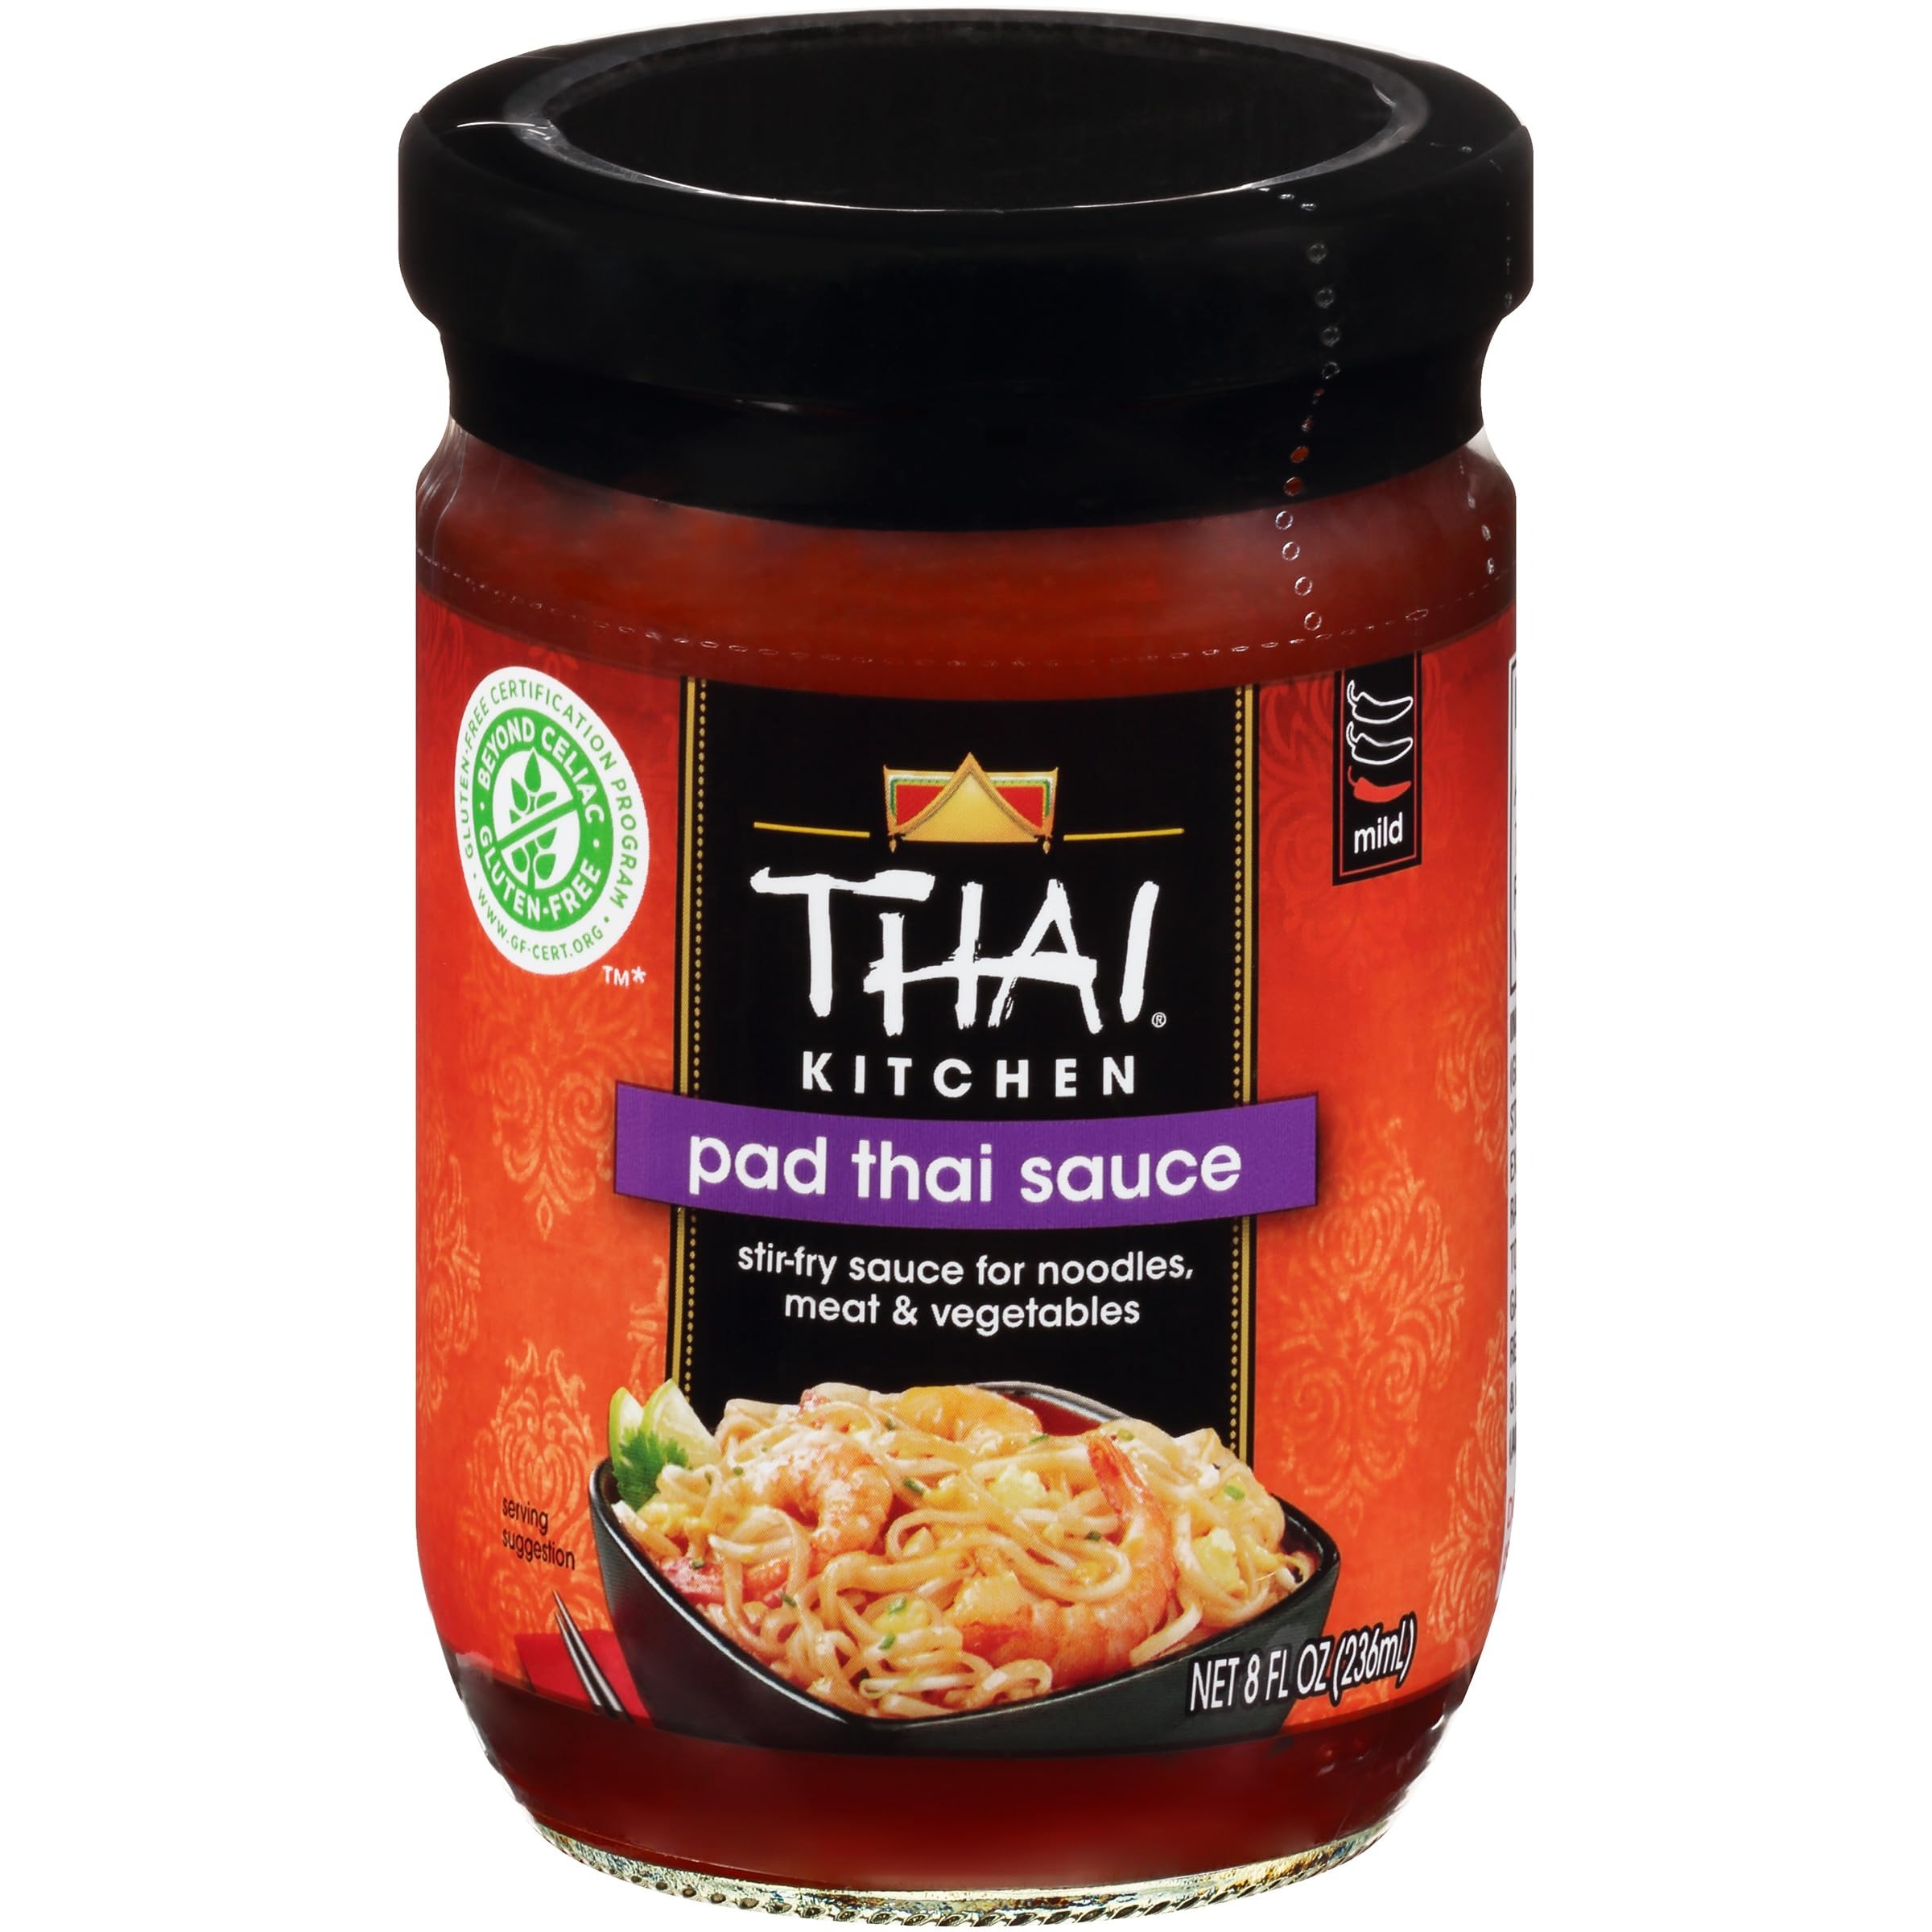
Item Name: Thai Kitchen Pad Thai Sauce (Gluten Free), 8 fl oz
Bullet Point 1: Sweet and tangy Pad Thai sauce
Bullet Point 2: Versatile sauce works great for salads, Pad Thai noodles, dipping, and more
Bullet Point 3: Gluten free
Bullet Point 4: Recipe tip: Add to any Pad Thai dish or stir fry
Bullet Point 5: FUN FACT: The classic flavor of our Pad Thai Sauce brings the memorable flavor of Thailand right to your dinner table
Value: 8.0
Unit: Fl Oz

Price: 5.38